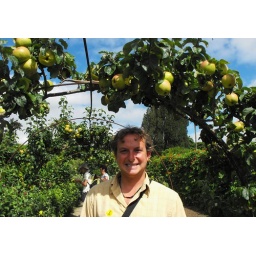
Trained apple trees grown into arches in the veggie garden at Heligan.